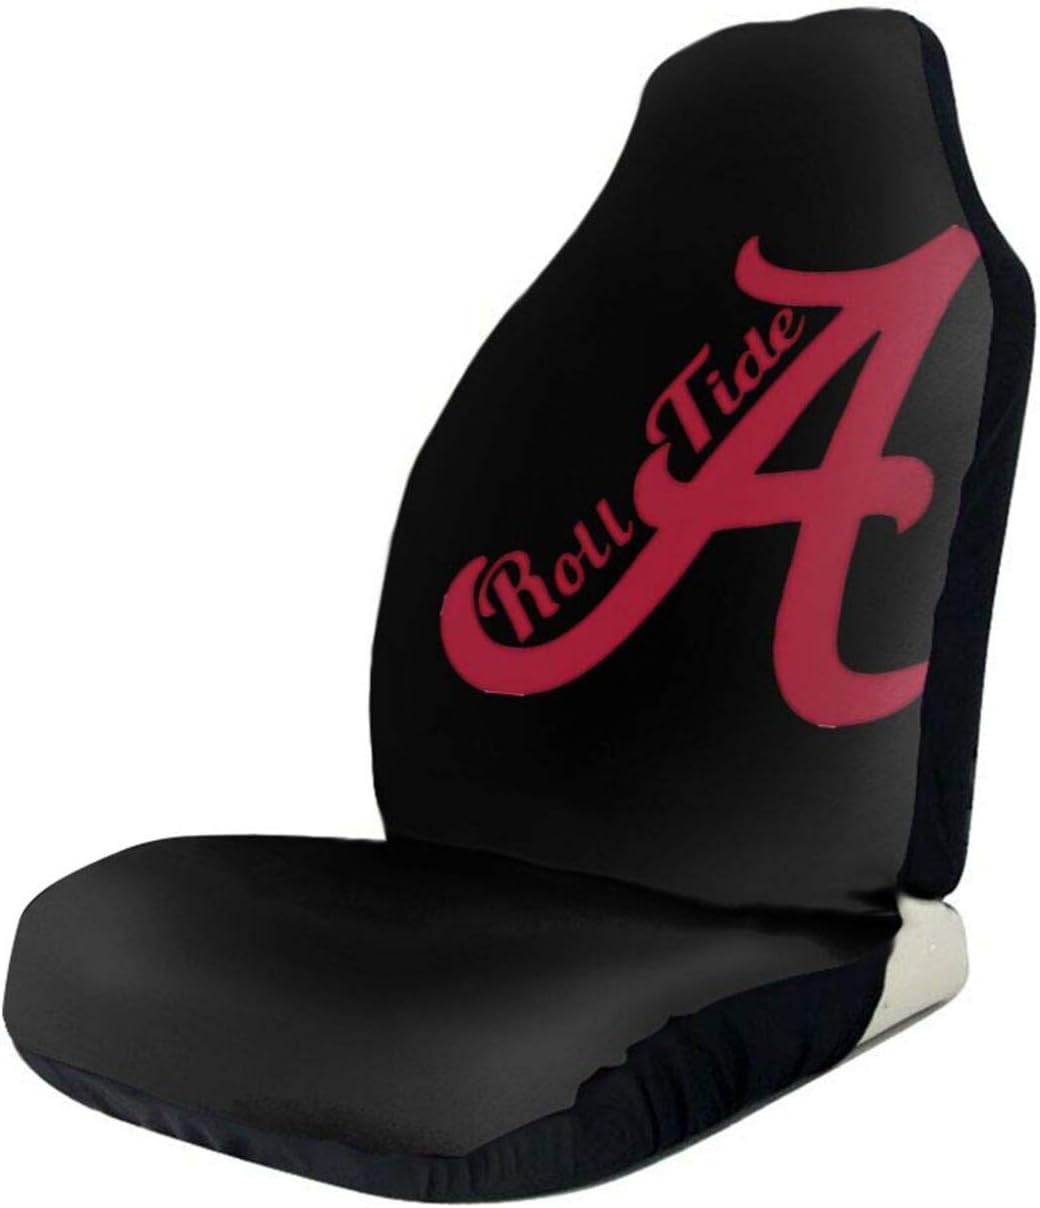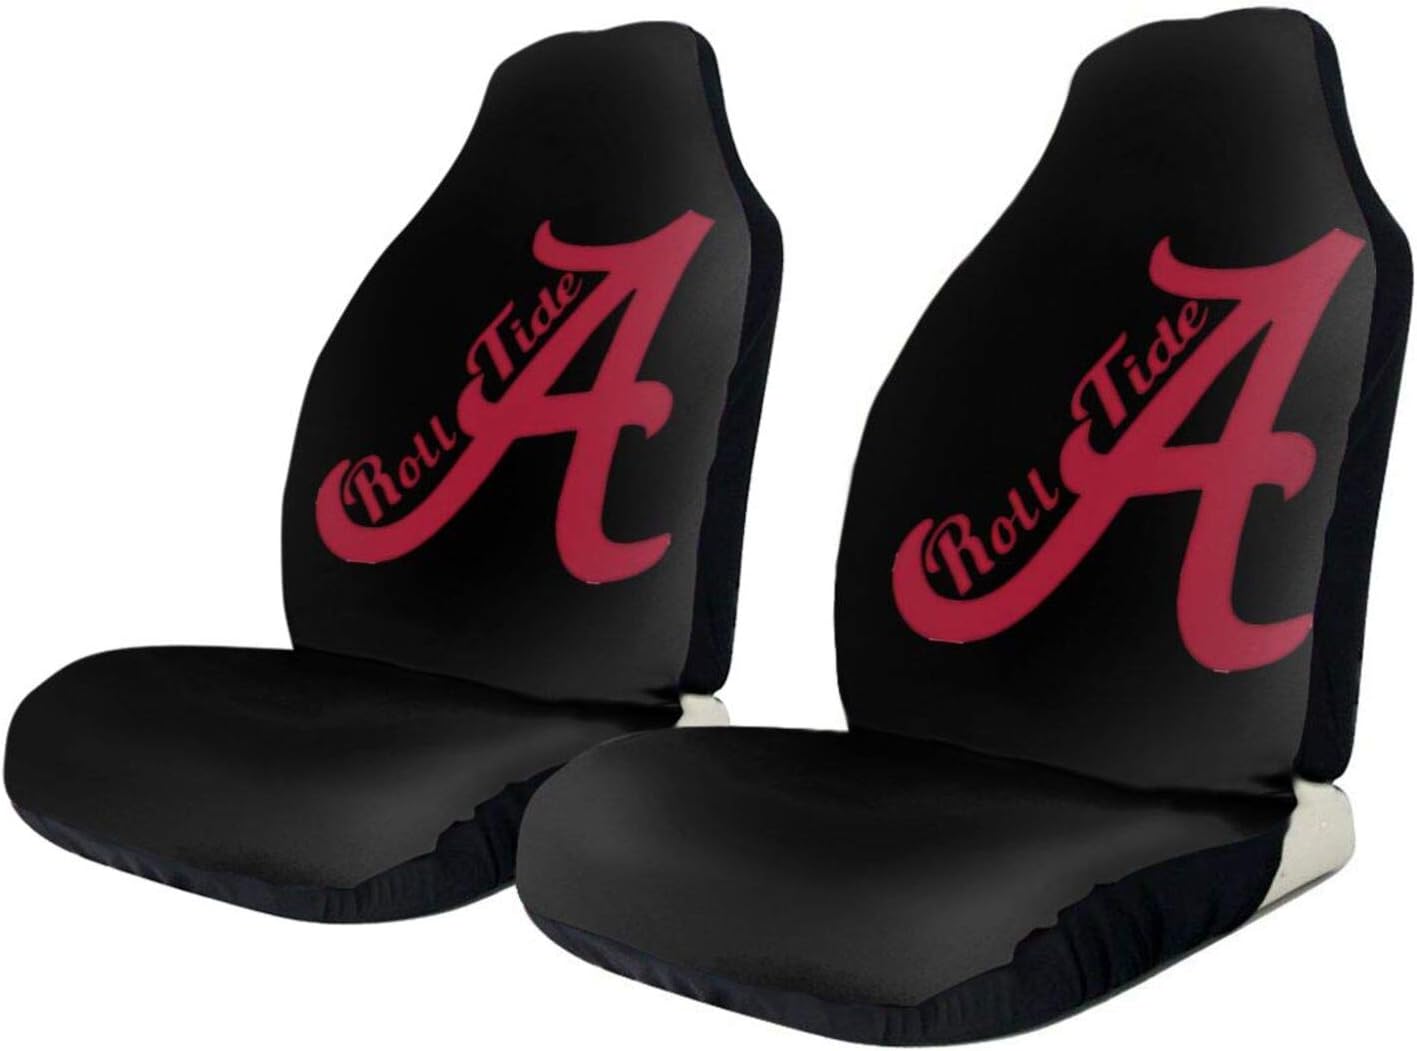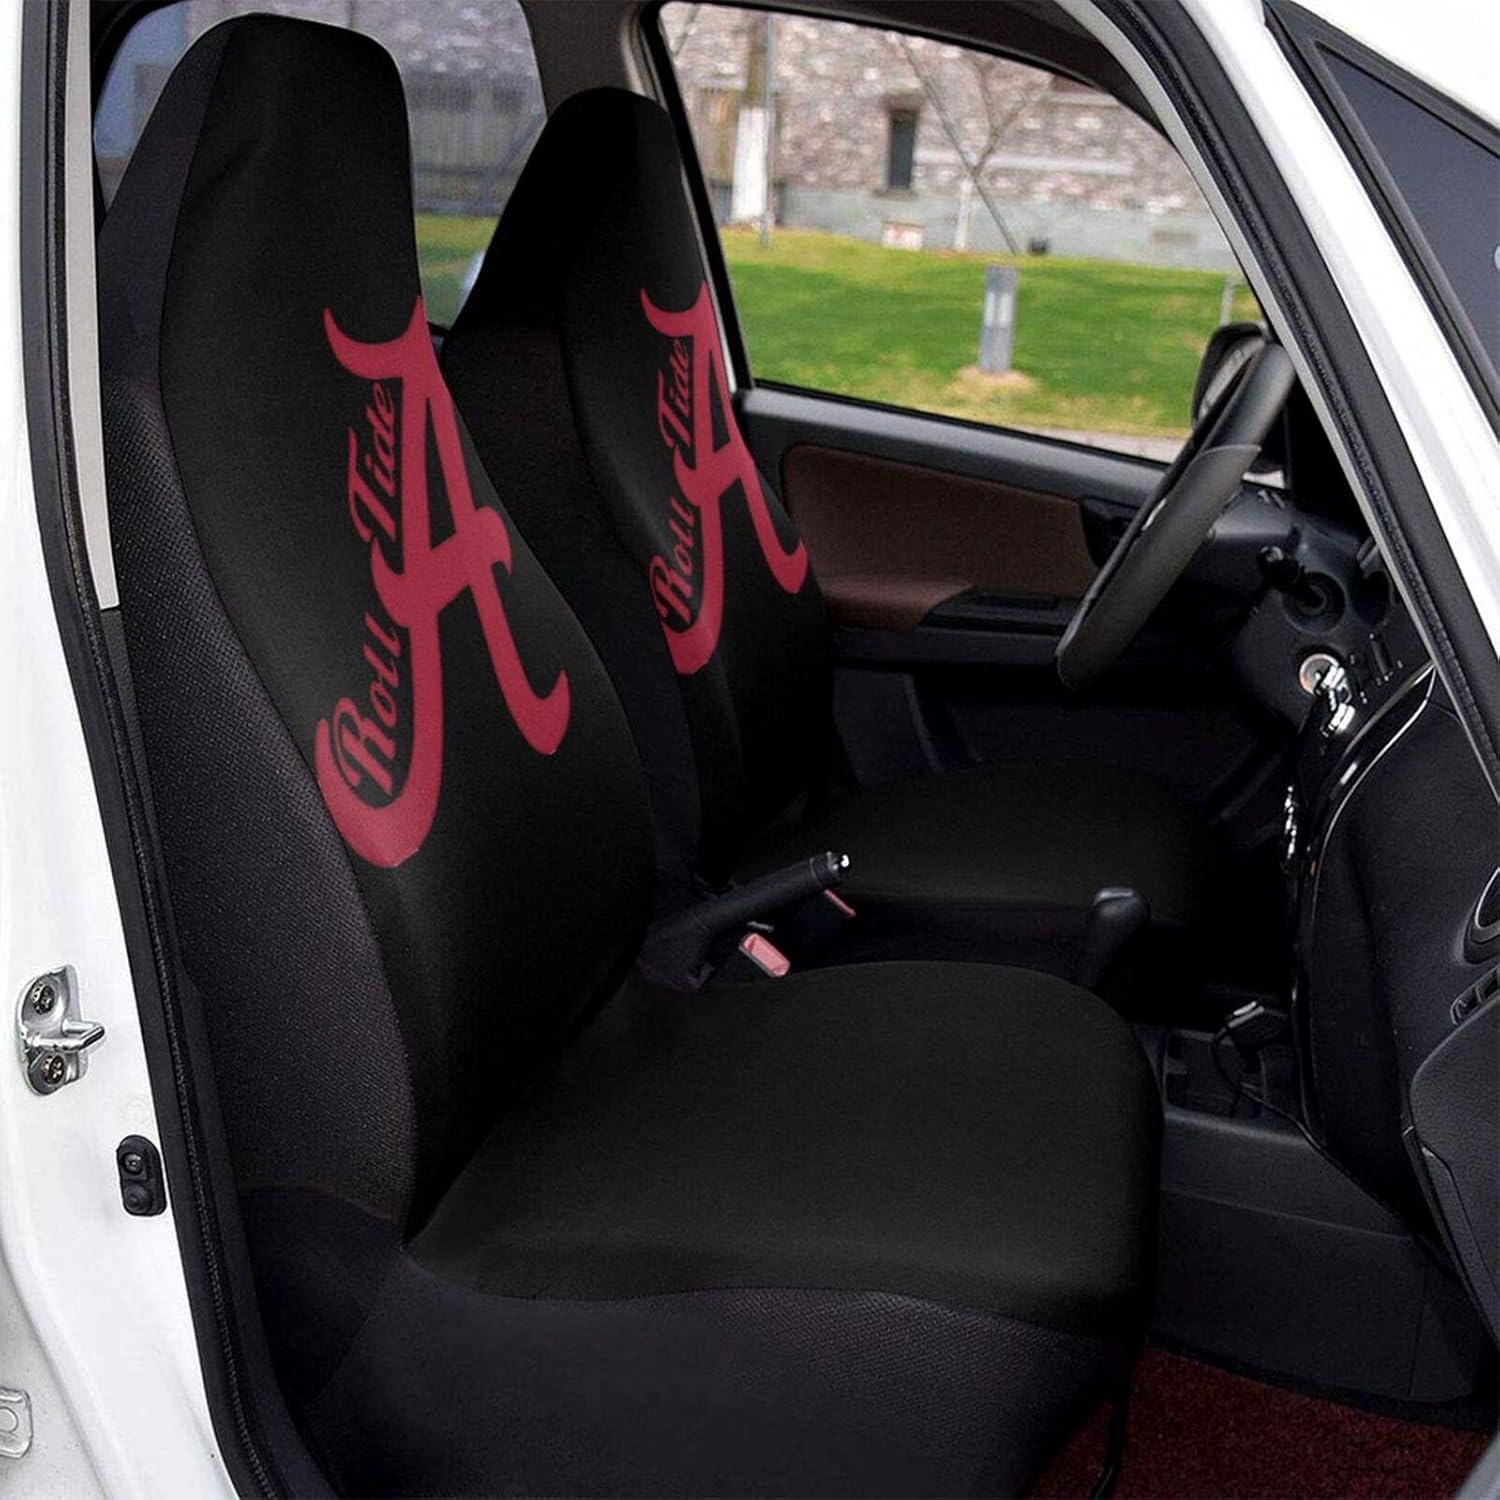
GRHTM Car Seat Covers Alabama Crimson Football Ti-De Pattern Protector Interior Accessories Integrated Auto Seat Cover for Car Truck Van and SUV 2 Pcs
Category: Automotive
🚘 Durable Seat Cover: Premium Design And Construction For Durability With Stretch Seat Backing For A Snug, No-Slip Fit, And Complete Finish Look. 🚘 These Car Seat Covers Is Design To Protect Our Car Seat, Bring More Comfortable To Our Drivers. Suitable For Almost Universal Automobile Cars And A Pocket At The Back For Storing Sundries. Quick And Easy Installation,No Ools Required For Installation. 🚘 Back Polyester Fabric Material, Easy To Clean And Dry. Washable ,No Fading. Soft Material Keep Hip And Back Comfortable In Long Time Use. Keep Your Car Seats From Wear And Stains.Nbsp; 🚘 Add Your Own Designs For A New Look Of Your Car'S Interior. Include Front Seat Cover. Elastic Strap With Hooks On The Bottom Of The Seat Covers, Easy To Install And Remove.Nbsp; 🚘about The Universal Fit: Our Seat Covers Are Universal Fit Car Seat Cover Will Stretch To Fit Most Car And Suv Bucket Style Seats But Not 100%, If You Are Not Sure Whether Fit Or Not, Contact Us With Your Car Interior Pictures Or Refer To The Pictures Of Compatible Size And Incompatible Reasons. 🚘 Easy To Install And Clean: Elastic Strap With Hooks On The Bottom Of The Seat Covers, Installation Can Be Done At Anywhere Easily By Following Directions.Is An Affordable Alternative To Custom Seat Covers.Washable, No Fading.
Features: 🚗 Design Description Trendy Nfl Full-Width Printing. | 🚗 Material Description Made Of Polyester Fabric, The Material Is Very Comfortable And Elastic, Reducing The Damage To The Original Car Seat Due To Collision. | 🚗 Product Performance Protect Your Inner Seat From Dust And Overlap, Protect A Brand New Seat Or Decorate An Old Seat. Easy To Install And Clean With Elastic Straps On The Bottom Of The Seat. | <P>🚗 Accessories Structure Each Car Seat Cover Is Equipped With A Round Foam Padding For A Card Seat, And A Pocket Is Placed Behind It For Sundries.</P><P>🚗 Applicable Scenarios Wide Compatibility, Suitable For Most Seats. For Example: Cars, Suvs, Trucks, Vans, Etc.</P> | <P>🚗 Washing Instructions Machine Wash And Hand Wash, Quick-Drying, Easy To Care, Durable.</P><P>🚗special Note Front Seat Covers (Set Of 1 Or 2) It Can Be Purchased As A Single Piece Or A Set Of Two.</P>